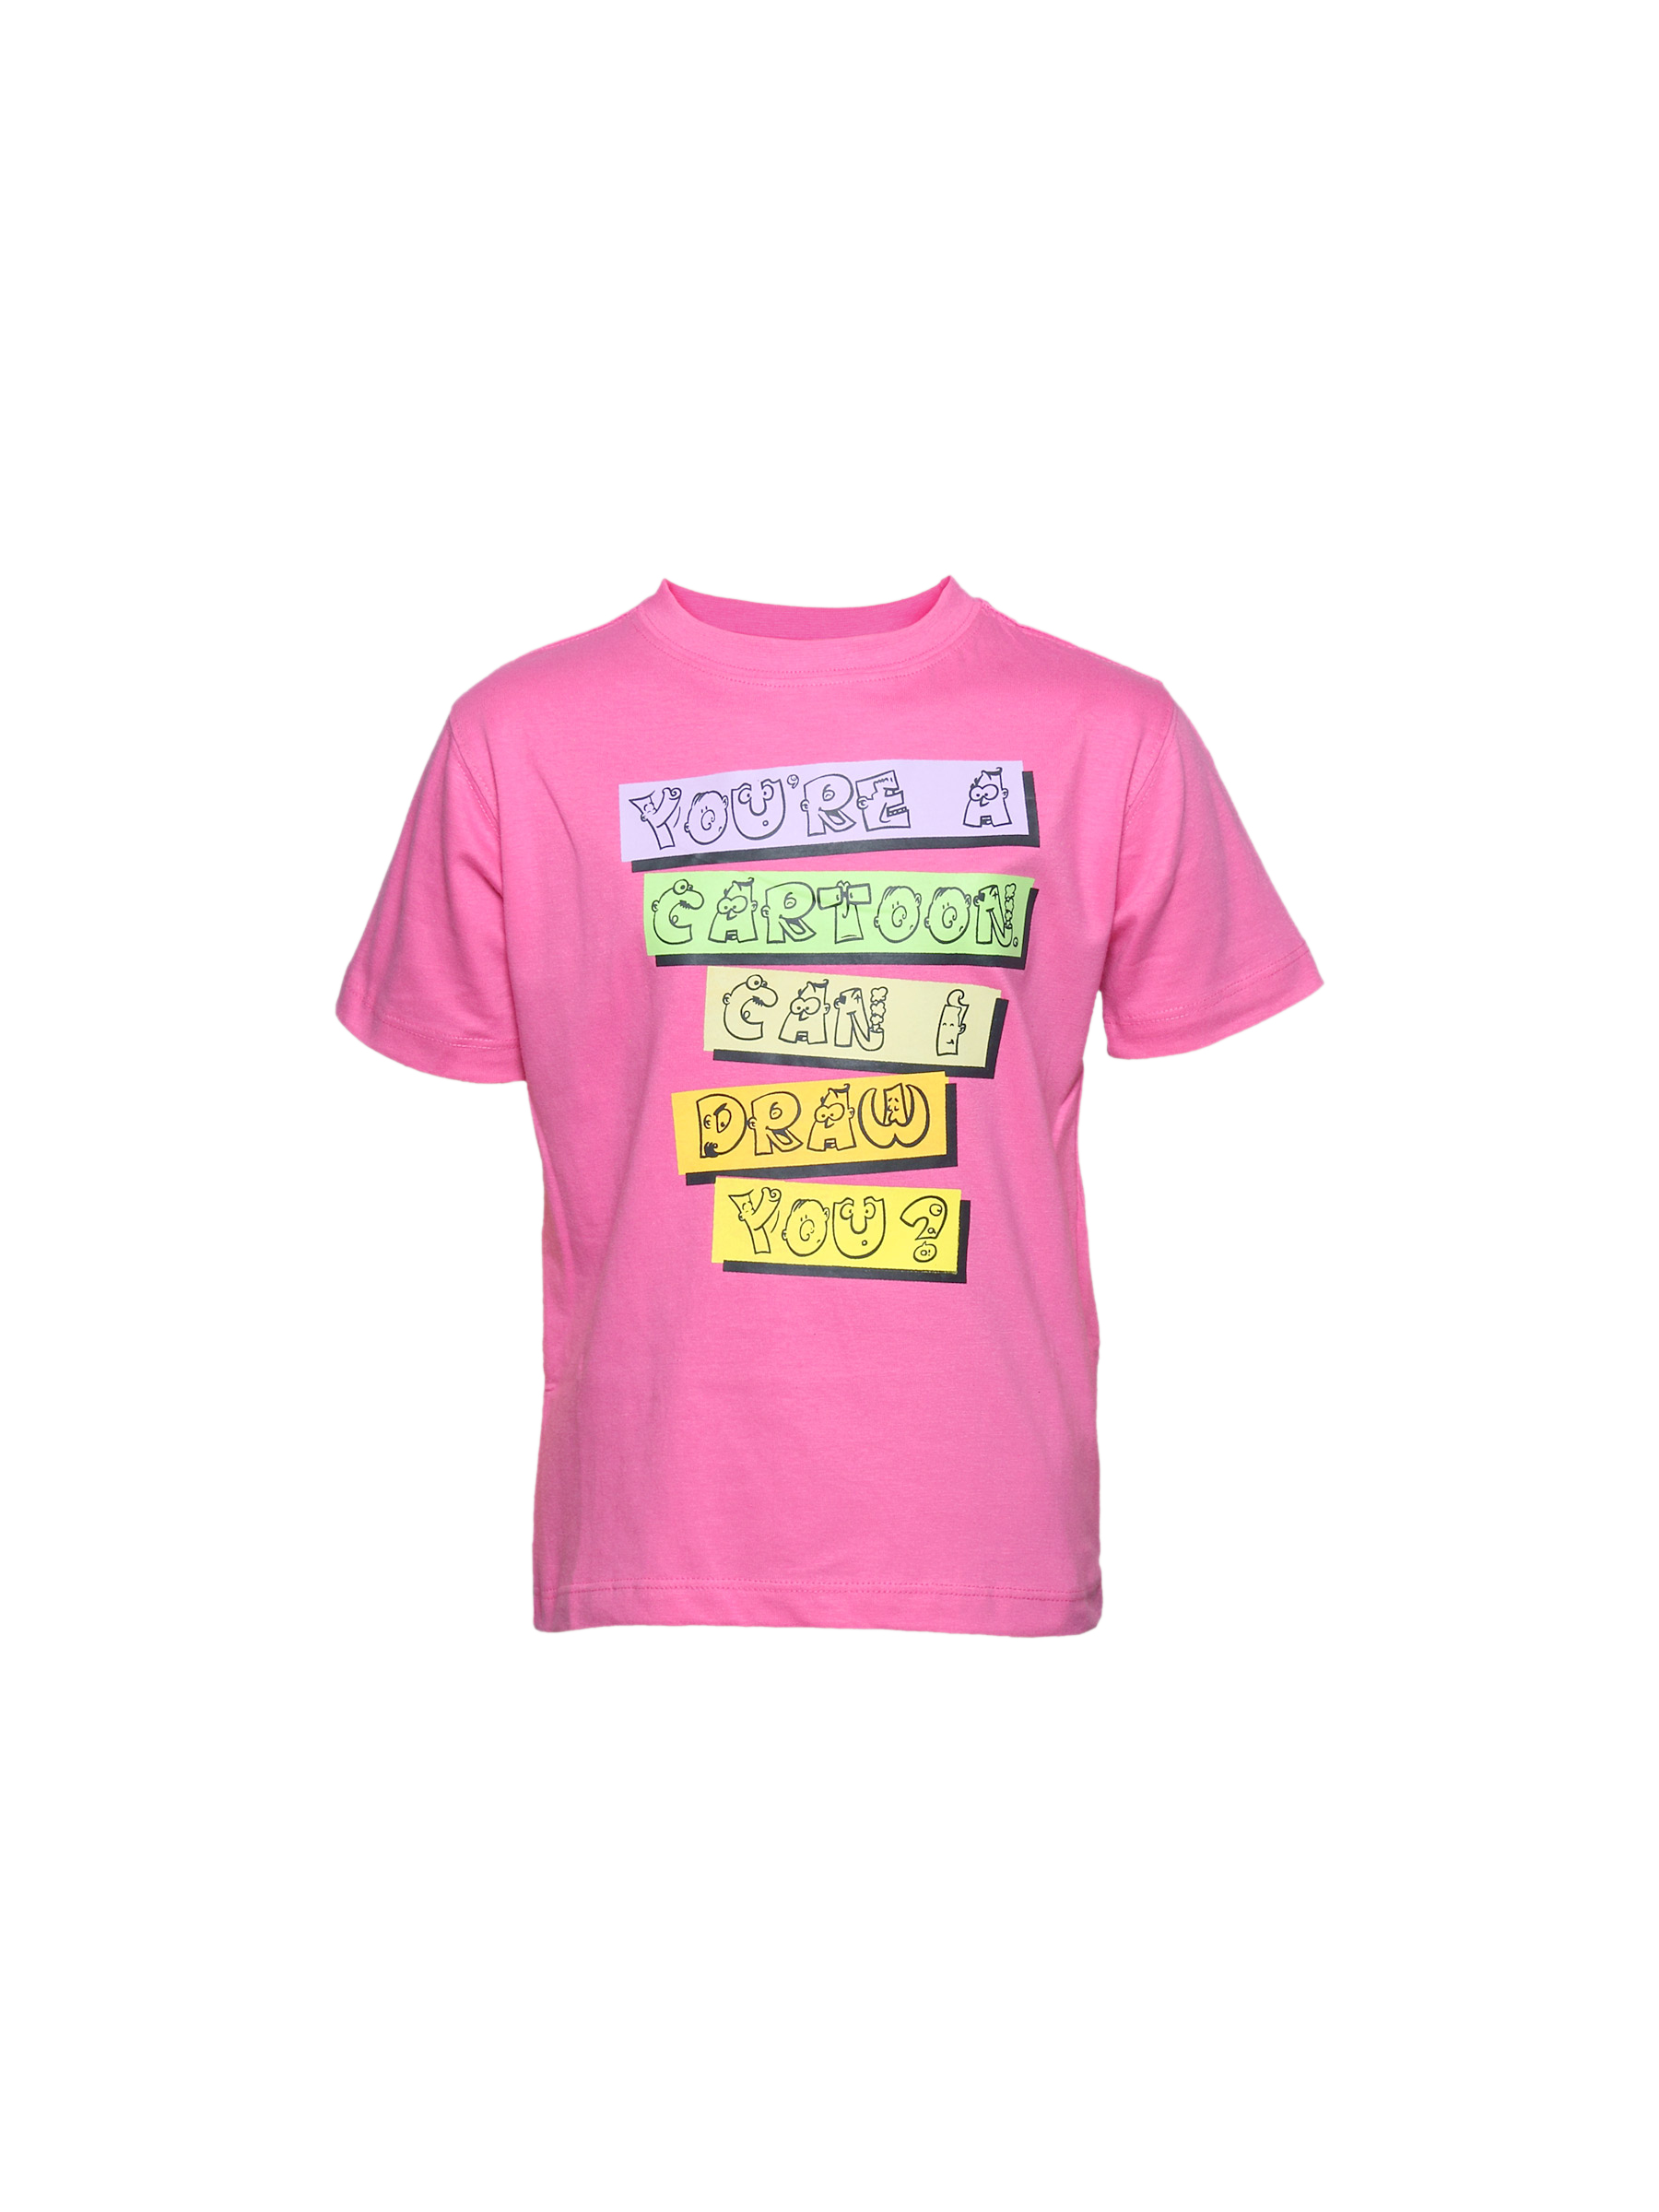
Tantra Kid's Cartoon Pink Kidswear
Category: Apparel / Topwear / Tshirts
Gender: Unisex
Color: Pink
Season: Summer 2011
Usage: Casual